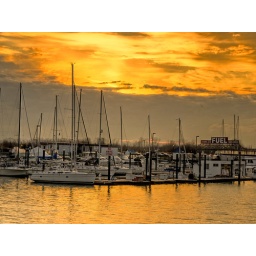
Yatchs under the yellow sky